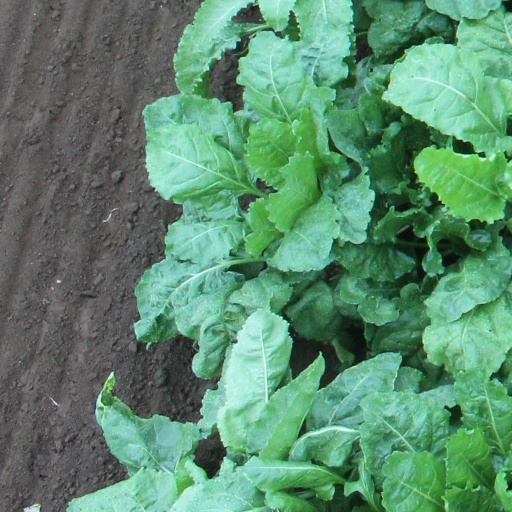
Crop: sugar beet